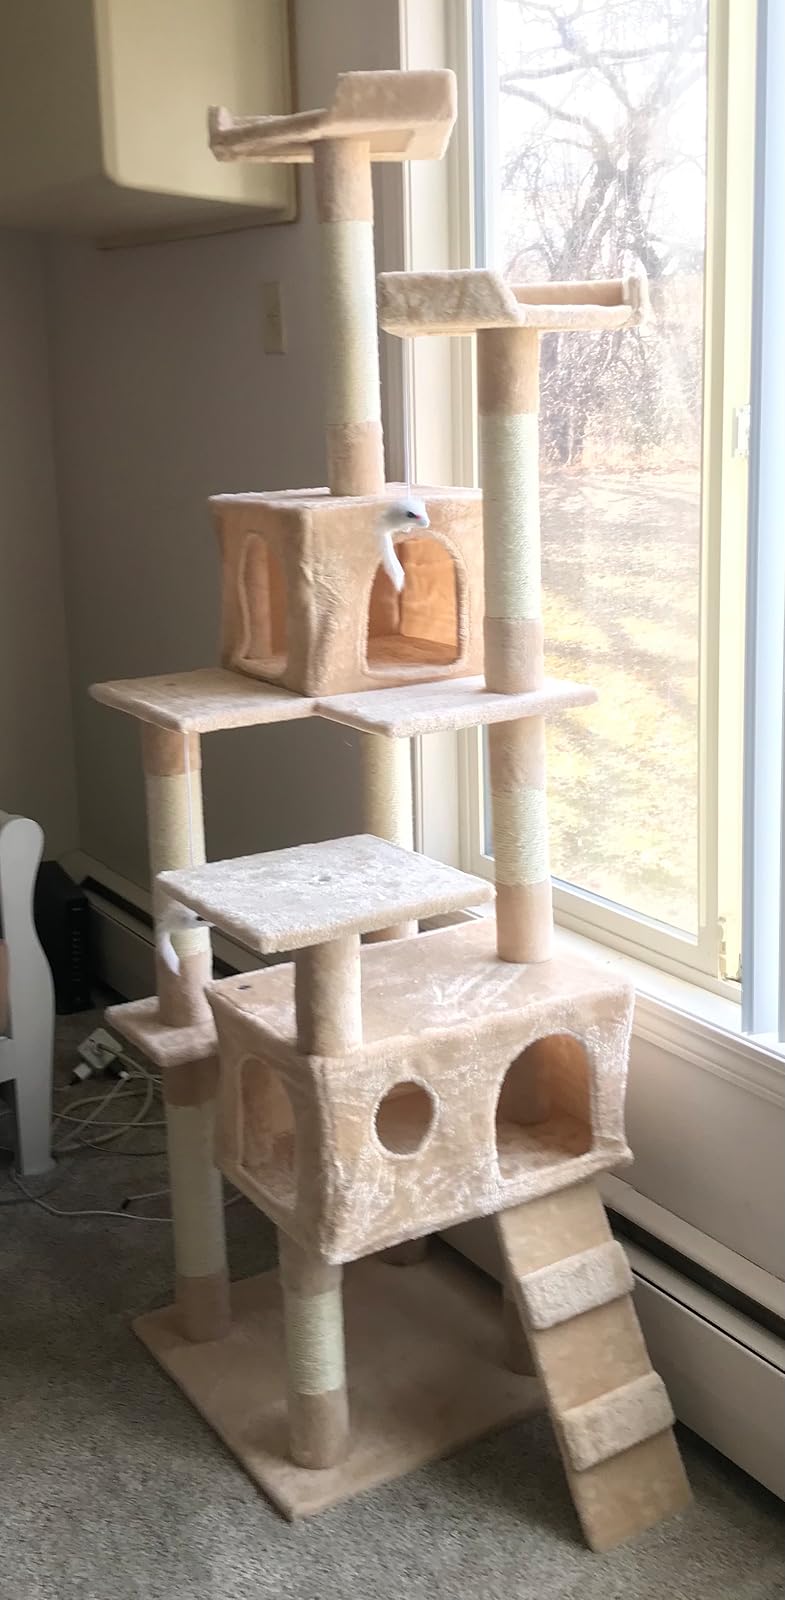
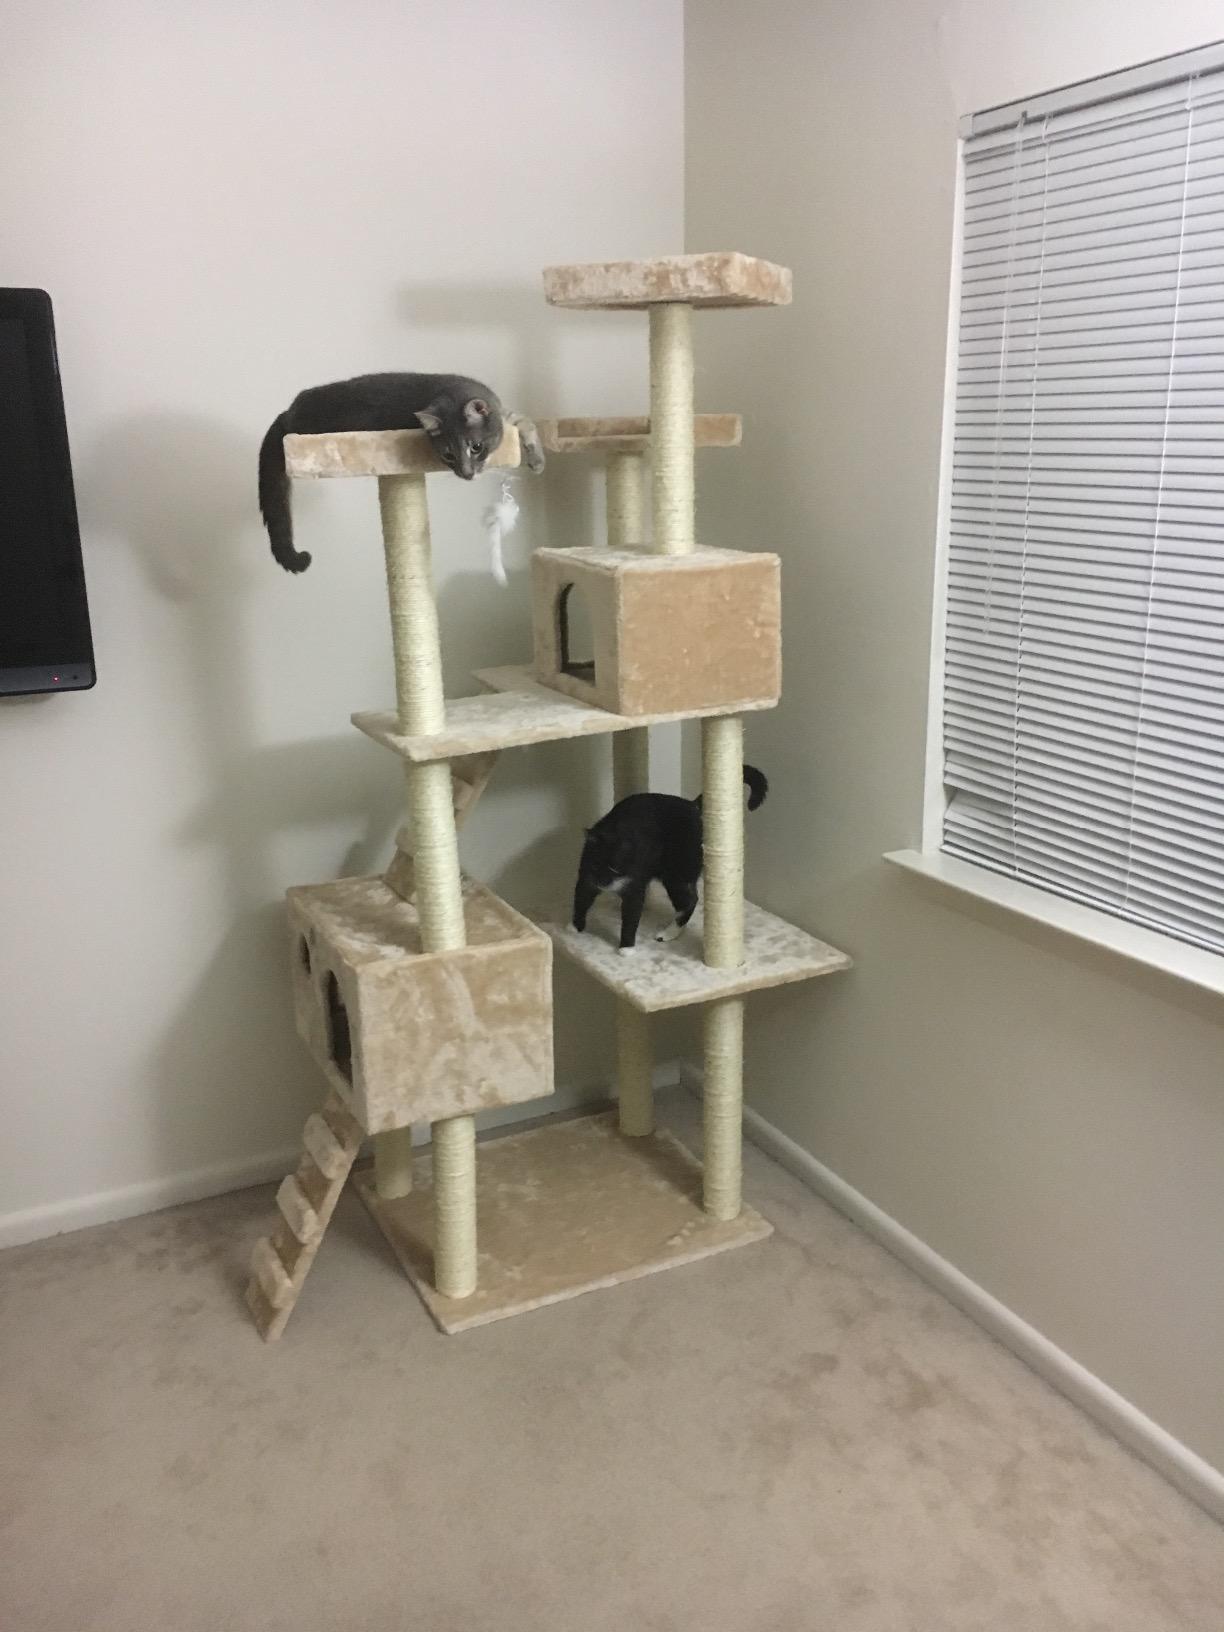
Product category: items_cat tree
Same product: no